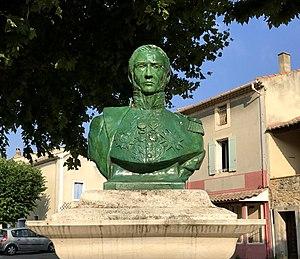
Buste du général André-Philippe Corsin, cours Corsin à Piolenc, France.
André-Philippe Corsin, né le 31 août 1773 à Piolenc, mort le 18 juin 1854 à Piolenc, est un général français de la Révolution et de l’Empire.